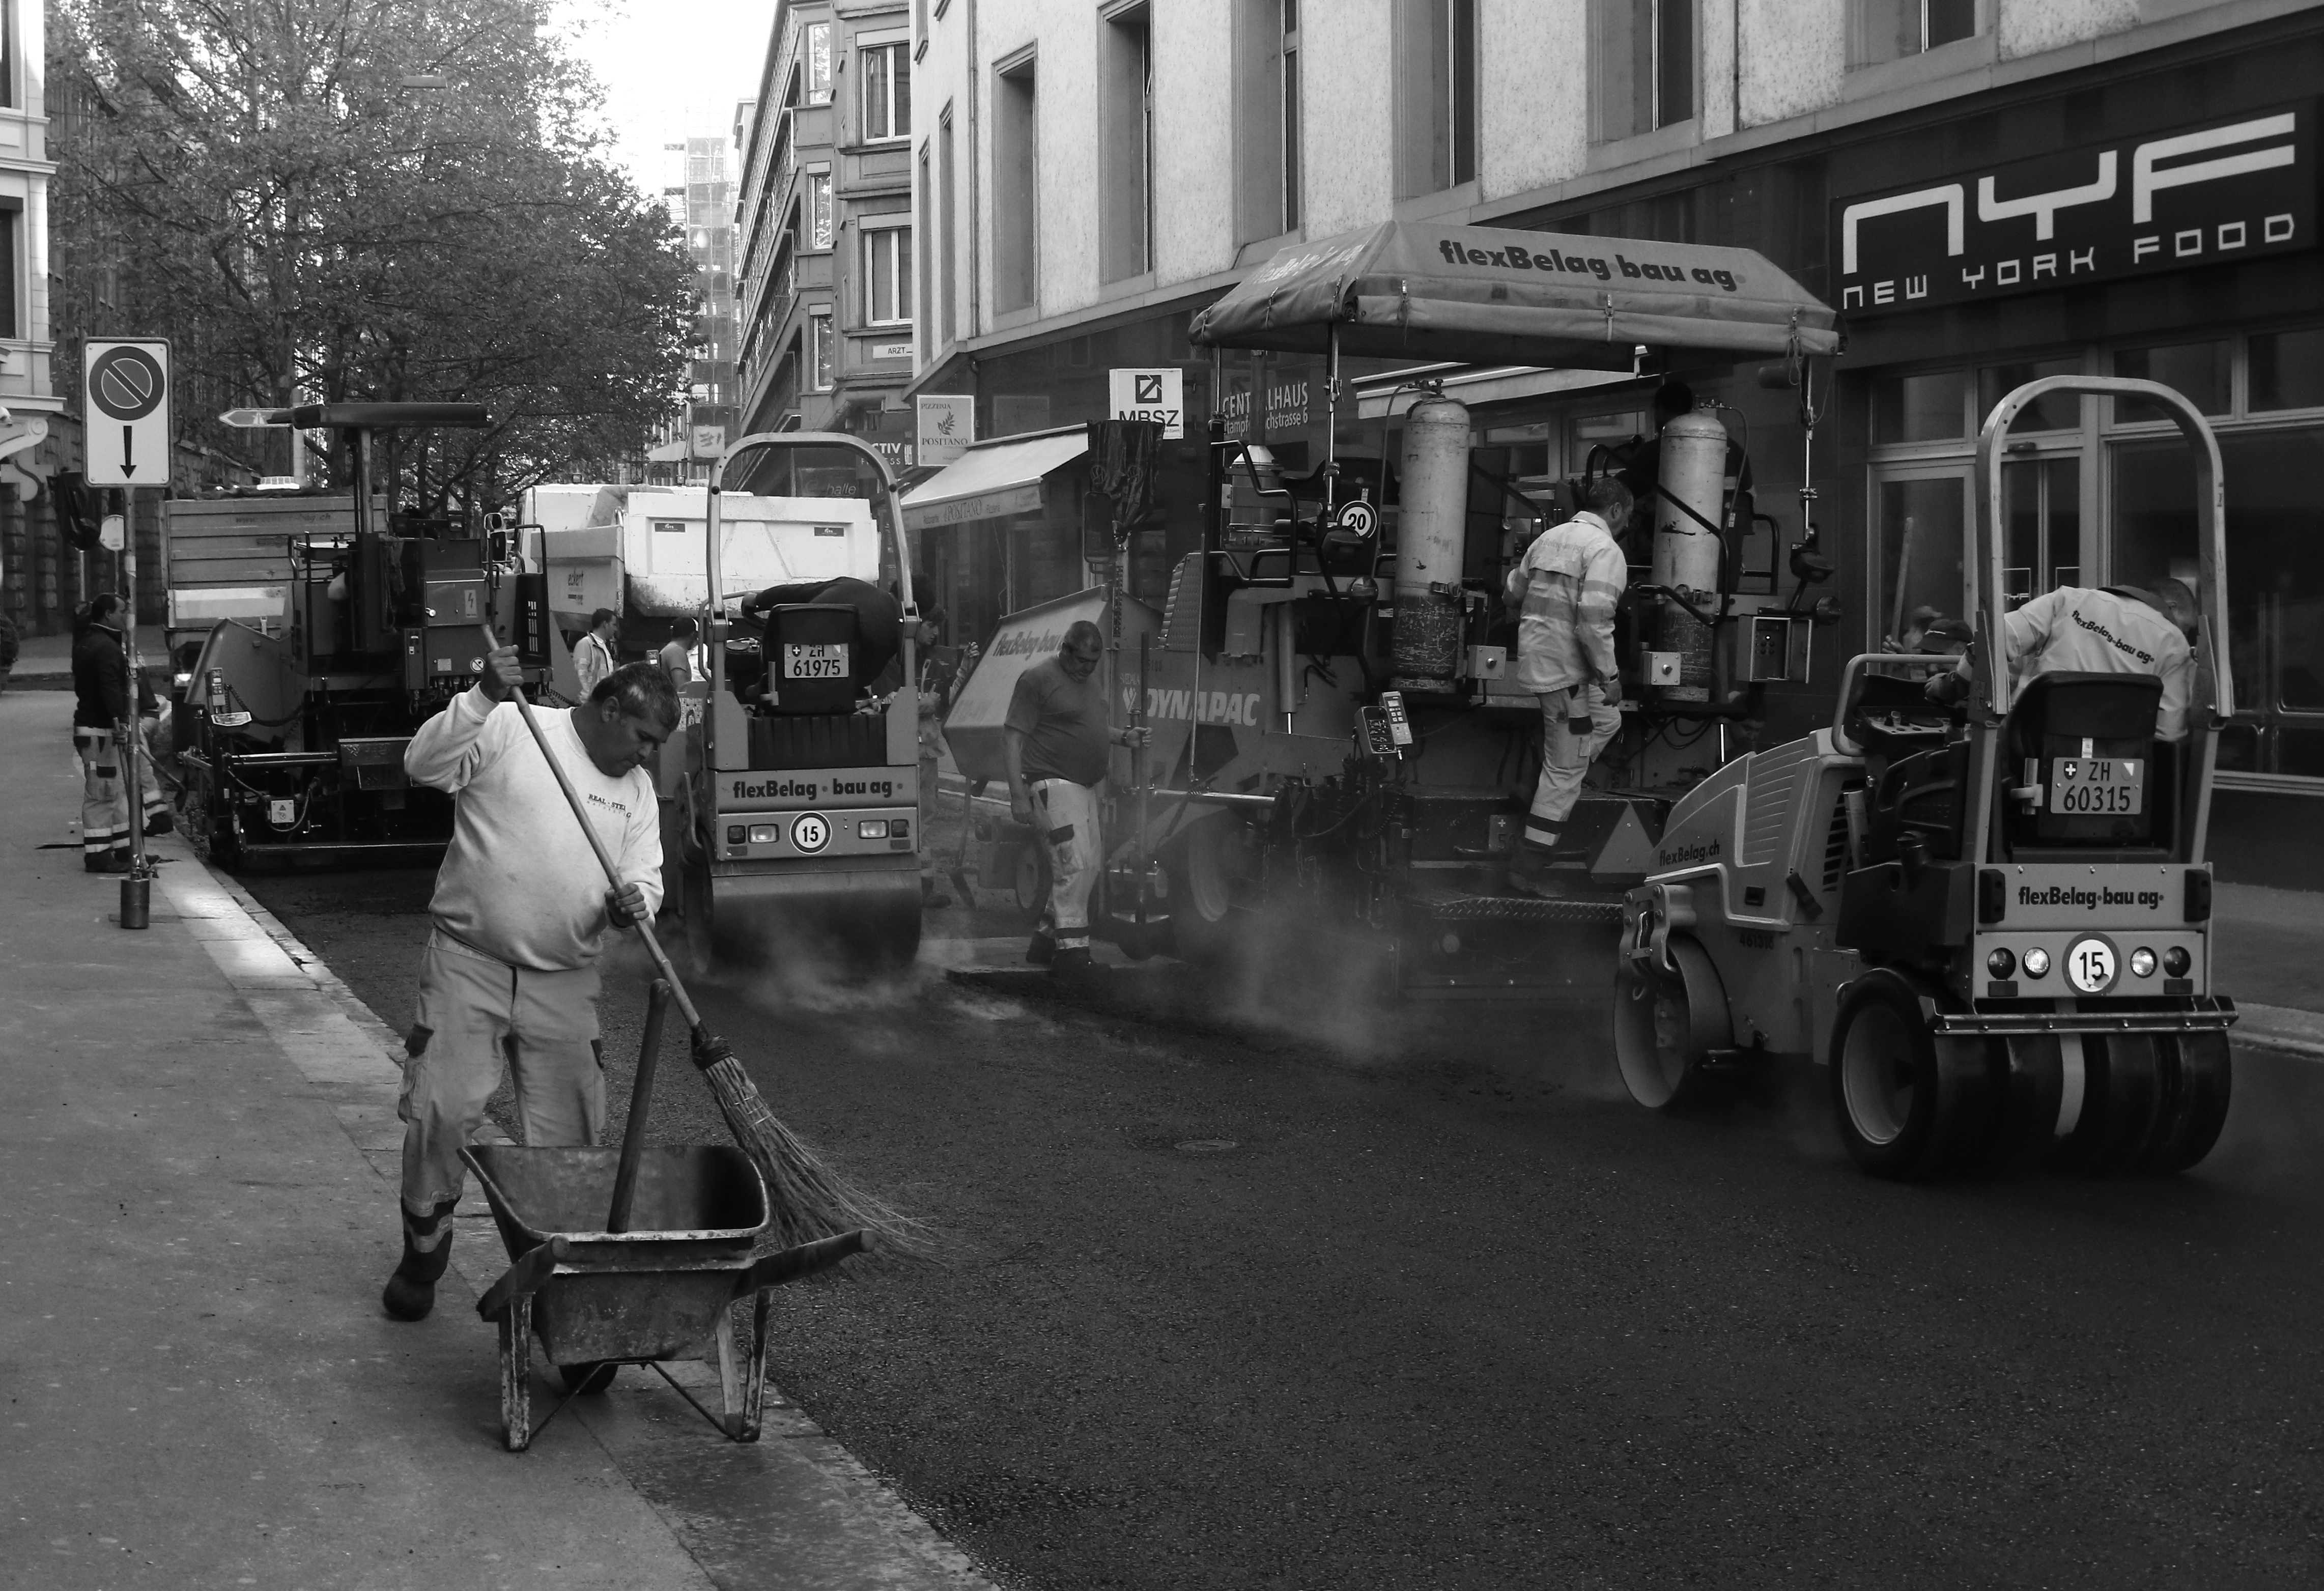
pedestrian, black and white, road, street, transport, vehicle, monochrome, lane, bw, blackandwhite, blackwhite, worker, infrastructure, swiss, snapshot, suisse, schweiz, sw, schwarzweiss, zurich, schwarzweis, schwarzweissfotografie, schwarzweisfotografie, arbeiter, strassenbau, strasenbau, raodconstruction, urban area, monochrome photography